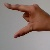
The image shows a hand gesture representing the letter 'Z' in Indian Sign Language.